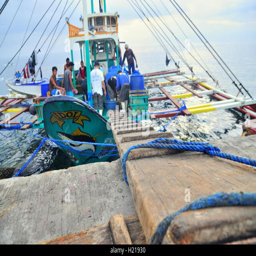
profession are landing tuna from fishing boat at the seaport